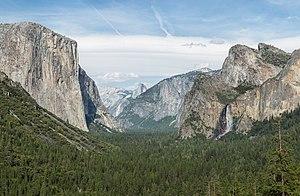
Tunnel View, ou Discovery View, est un point de vue panoramique aménagé dans le parc national de Yosemite, en Californie, aux États-Unis. Situé sur la Wawona Road à proximité de l'entrée est du Wawona Tunnel, d'où son nom, il offre une vue sur la vallée de Yosemite, avec au dernier plan le Half Dome.
Le parc national de Yosemite est un parc national américain situé dans les montagnes de la Sierra Nevada, dans l'est de la Californie. Avec une superficie totale de 3 081 km², il est le troisième plus grand parc de Californie. Classé parc national le 1ᵉʳ octobre 1890, le Yosemite est le deuxième plus ancien de l’histoire américaine, après celui de Yellowstone. Plus de 3,5 millions de touristes le fréquentent chaque année avec un record de 5 millions en 2016, ce qui en fait, avec le Grand Canyon et les Great Smoky Mountains, l’un des sites naturels les plus visités du pays. Ses chutes d’eau et ses dômes granitiques spectaculaires attirent chaque année des milliers de randonneurs et de grimpeurs venant du monde entier. Le Yosemite est un parc de haute montagne dont la diversité naturelle et paysagère a été reconnue patrimoine mondial par l’UNESCO en 1984. Mais l’intense fréquentation touristique, au printemps et en été, pose des problèmes environnementaux dans la vallée de Yosemite.